Lugoj

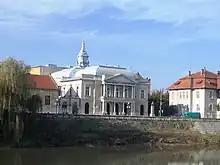
Traian Grozăvescu Theater

By the Treaty of Passarowitz of 1718, Banat came under Austrian rule, being declared a crown land, under the name of Banat of Temeswar, administered by the imperial court through General Claude Florimond de Mercy. In 1778, Austria ceded Banat to Hungary, and Lugoj became the seat of Krassó County. After the revolution of 1848, for a short time, it was returned to the possession of Austria, so that through the Austro-Hungarian Compromise of 1867 it was returned to Hungary, integrating into the dualist empire thus created. Starting with 1881, Lugoj became the capital of the new Krassó-Szörény County, created by merging the Krassó and Szörény counties, and in 1889 it was declared a municipality. The new statute brought a series of defining changes in the ethnic and religious structure and in the economic and cultural evolution of the whole area. Hungarian reformism made possible access to modernity in the fields of institutions, legislation and education system, imposing emancipation from the servitudes of the medieval mentality, the penetration of new European ideas and thus the shaping of social categories capable of receiving them.